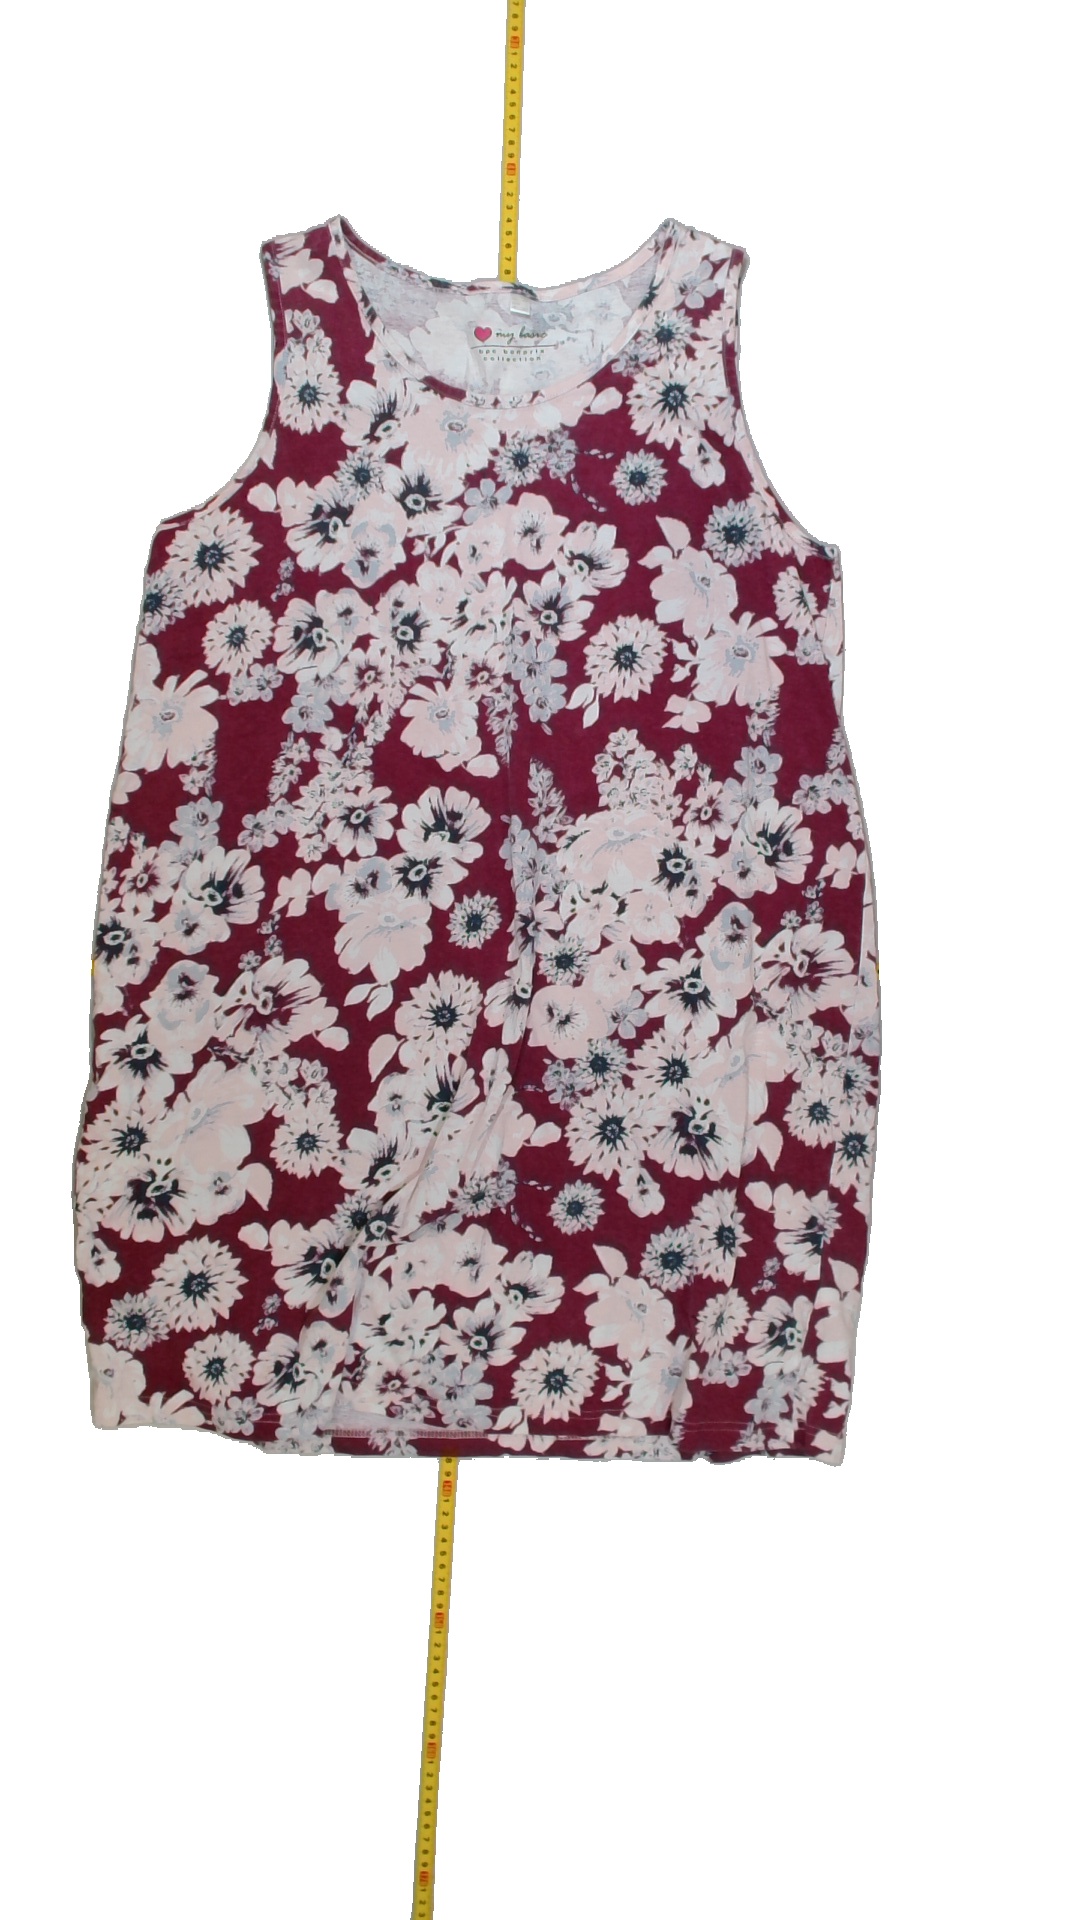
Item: Tank Top (Ladies)
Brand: Not Applicable
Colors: Multicolor
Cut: Regular, C-collar
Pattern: Floral print
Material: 100%cotton
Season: Summer
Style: No trend
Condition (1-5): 3
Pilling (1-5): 4
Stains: No
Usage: Export
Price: <50